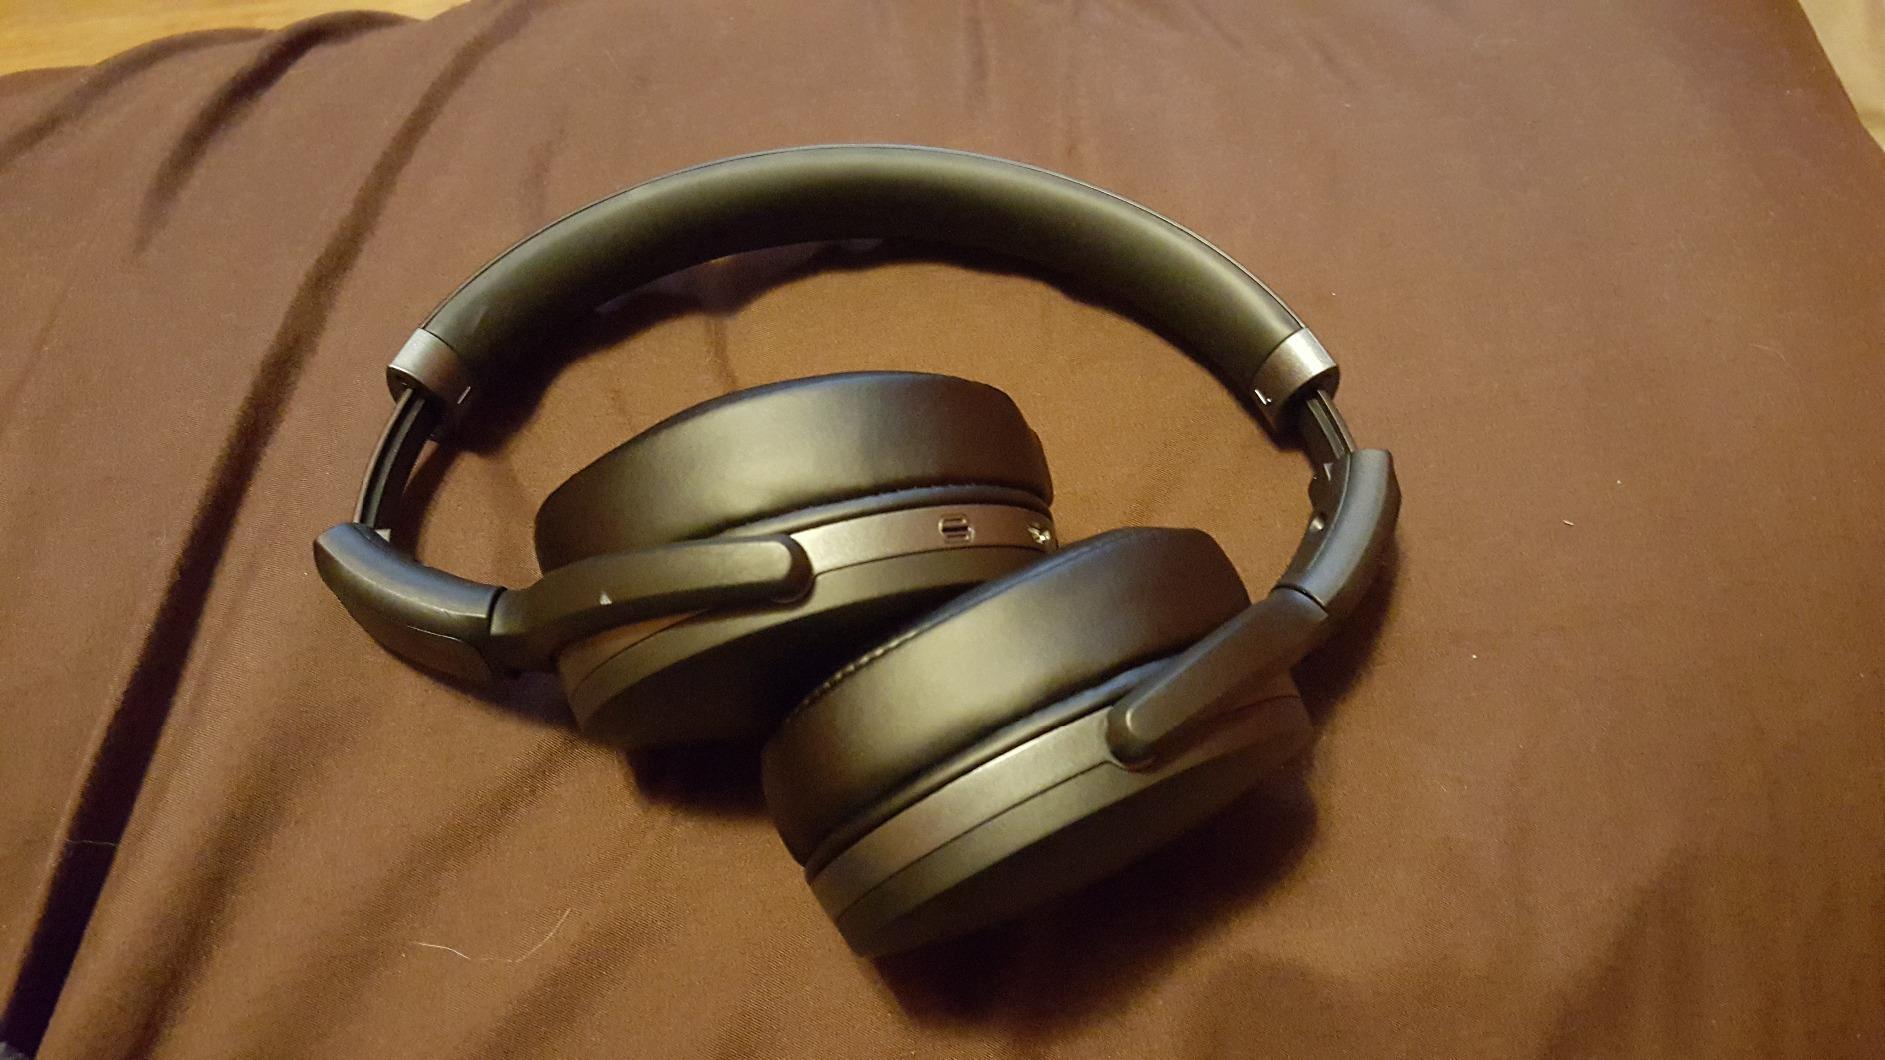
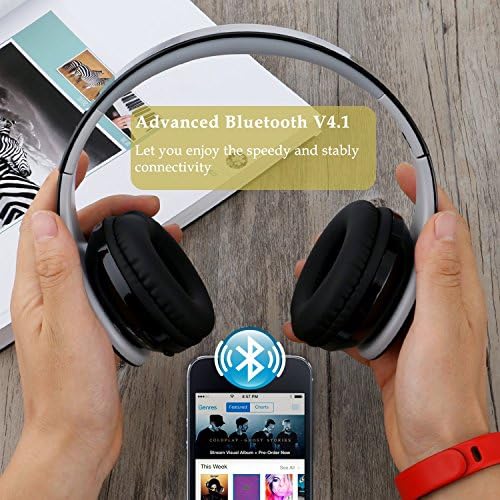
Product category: headphones
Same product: no